Brazil Independence Cup squads

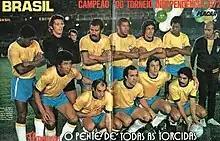
The Brazil squad for the Brazil Independence Cup.

Players who are missing their day, month and year of birth are the following: **(Nº2)Jorge Evaristo Moreno DF 06/03/1944 Oriente Petrolero (Bolivia), **(Nº4)Armando Ignacio Rivera MF 10/03/1941 Real Potosi (Bolivia), **(Nº8)David Josue Vaca FW 03/10/1942 Club Union Central (Bolivia), **(Nº9)Juan Jose Jimenez FW 11/01/1949 The Strongest (Bolivia), **(Nº13)Celin Garrido DF 23/10/1949 Liga Deportiva Universitaria Quito (Ecuador), **(Nº19)Ruben Roberto Saavedra GK 13/05/1940 Oriente Petrolero (Bolivia), **(Nº23)Jose Leonardo Campos FW 07/11/1950 Club Deportivo 31 de Octubre (Bolivia), **(Nº26)Jose Felix Gonzalez FW 23/02/1943 Club Mariscal Santa Cruz de la Sierra (Bolivia), **(Nº27)Mario Pariente Renjel 03/09/1944 The Strongest (Bolivia) and **(Nº28)Jaime Alberto Morales FW 26/09/1939 Club Universitario La Paz (Bolivia).